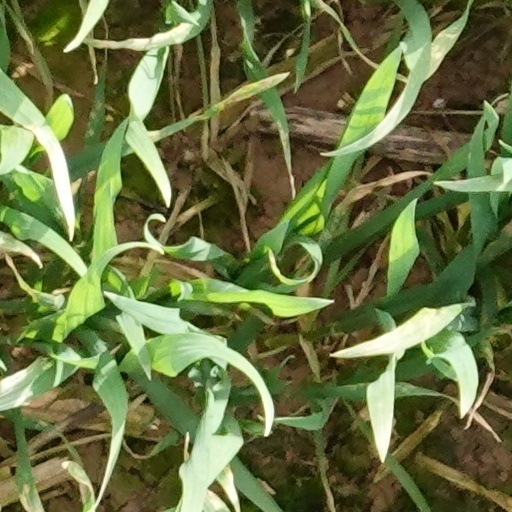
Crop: wheat